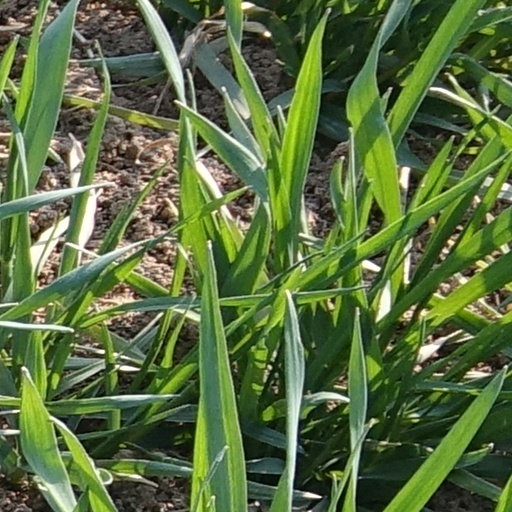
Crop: wheat